Woman Sesame Oil Maker

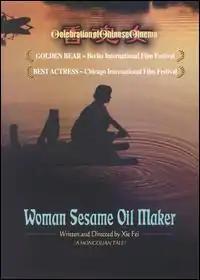
Film poster

Woman Sesame Oil Maker is a 1993 Chinese film. In the English speaking world it has been released in the United Kingdom under the title Women from the Lake of Scented Souls (the more literal translation) and more recently on DVD as "Woman Sesame Oil Maker". It is adapted from a novel by Zhou Daxin, "The Fragrant Oil Mill by the Lake of Scented Souls".